United States Holocaust Memorial Museum

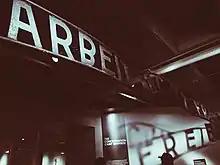
The slogan ""Arbeit Macht Frei"" displayed at the Holocaust Memorial Museum in Washington, D.C.

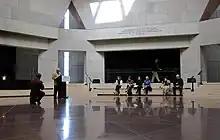
While standing inside The Hall of Remembrance, located within the United States Holocaust Memorial Museum, a volunteer reads the names of Holocaust victims during the Days of Remembrance of the Victims of the Holocaust.

On November 1, 1978, President Jimmy Carter established the President's Commission on the Holocaust, chaired by Elie Wiesel, a prominent author, activist, and Holocaust survivor. Its mandate was to investigate the creation and maintenance of a memorial to victims of the Holocaust and an appropriate annual commemoration to them. The mandate was a joint effort of Wiesel and Richard Krieger (the original papers are on display at the Jimmy Carter Museum). On September 27, 1979, the commission presented its report to the President, recommending the establishment of a national Holocaust memorial museum in Washington, D.C., with three main components: a national museum/memorial, an educational foundation, and a Committee on Conscience.